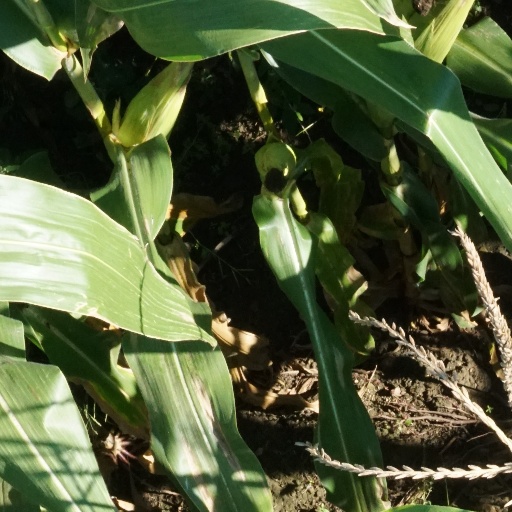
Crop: maize; corn